Helena Kirkorowa

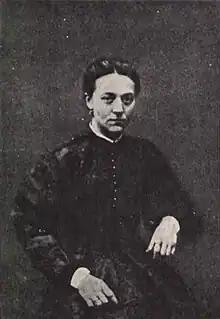
A photo of Kirkorowa

In mid-1860, the actress and her mother settled in Warsaw. However, Kirkorowa did not continue her acting career, but joined the pre-uprising patriotic movements. During the January Uprising she was a courier and an agent of the Polish National Government. She traveled to Kraków and Vilnius transporting money and documents; her apartment in Warsaw served as a clandestine meeting point. She housed co-conspirators involved in the uprising, such as Jan Koziełł-Poklewski.